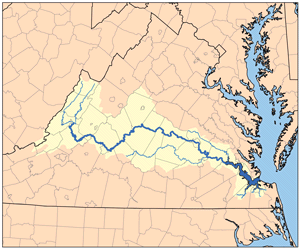
James River (Virginia)
Kort over det område, som afvandes af James floden
James er en flod i Virginia i USA. Den er 660 km lang, og afvander 27.019 km². Et område hvor der bor ca. 2,5 mio. mennesker.